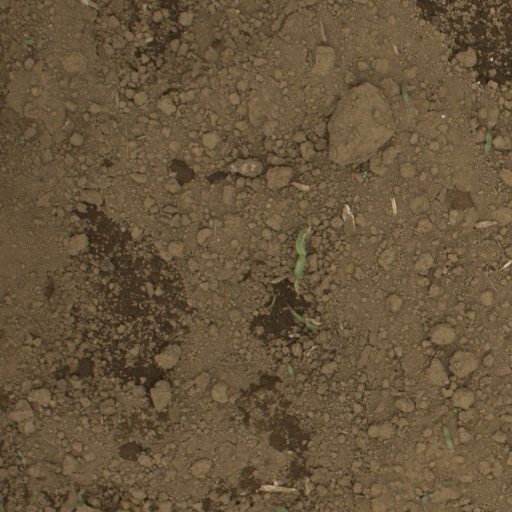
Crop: Jerusalem artichoke